Dun gene

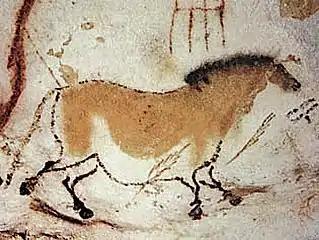
Cave painting at Lascaux: Dun is thought to be a wild type coloration

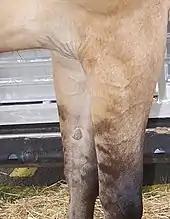
Leg striping

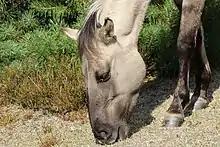
Facial mask

The dun gene has a dilution effect, lightening the body coat, but has less of an effect on the primitive markings and on the point coloration of the mane, tail, ears, and legs.